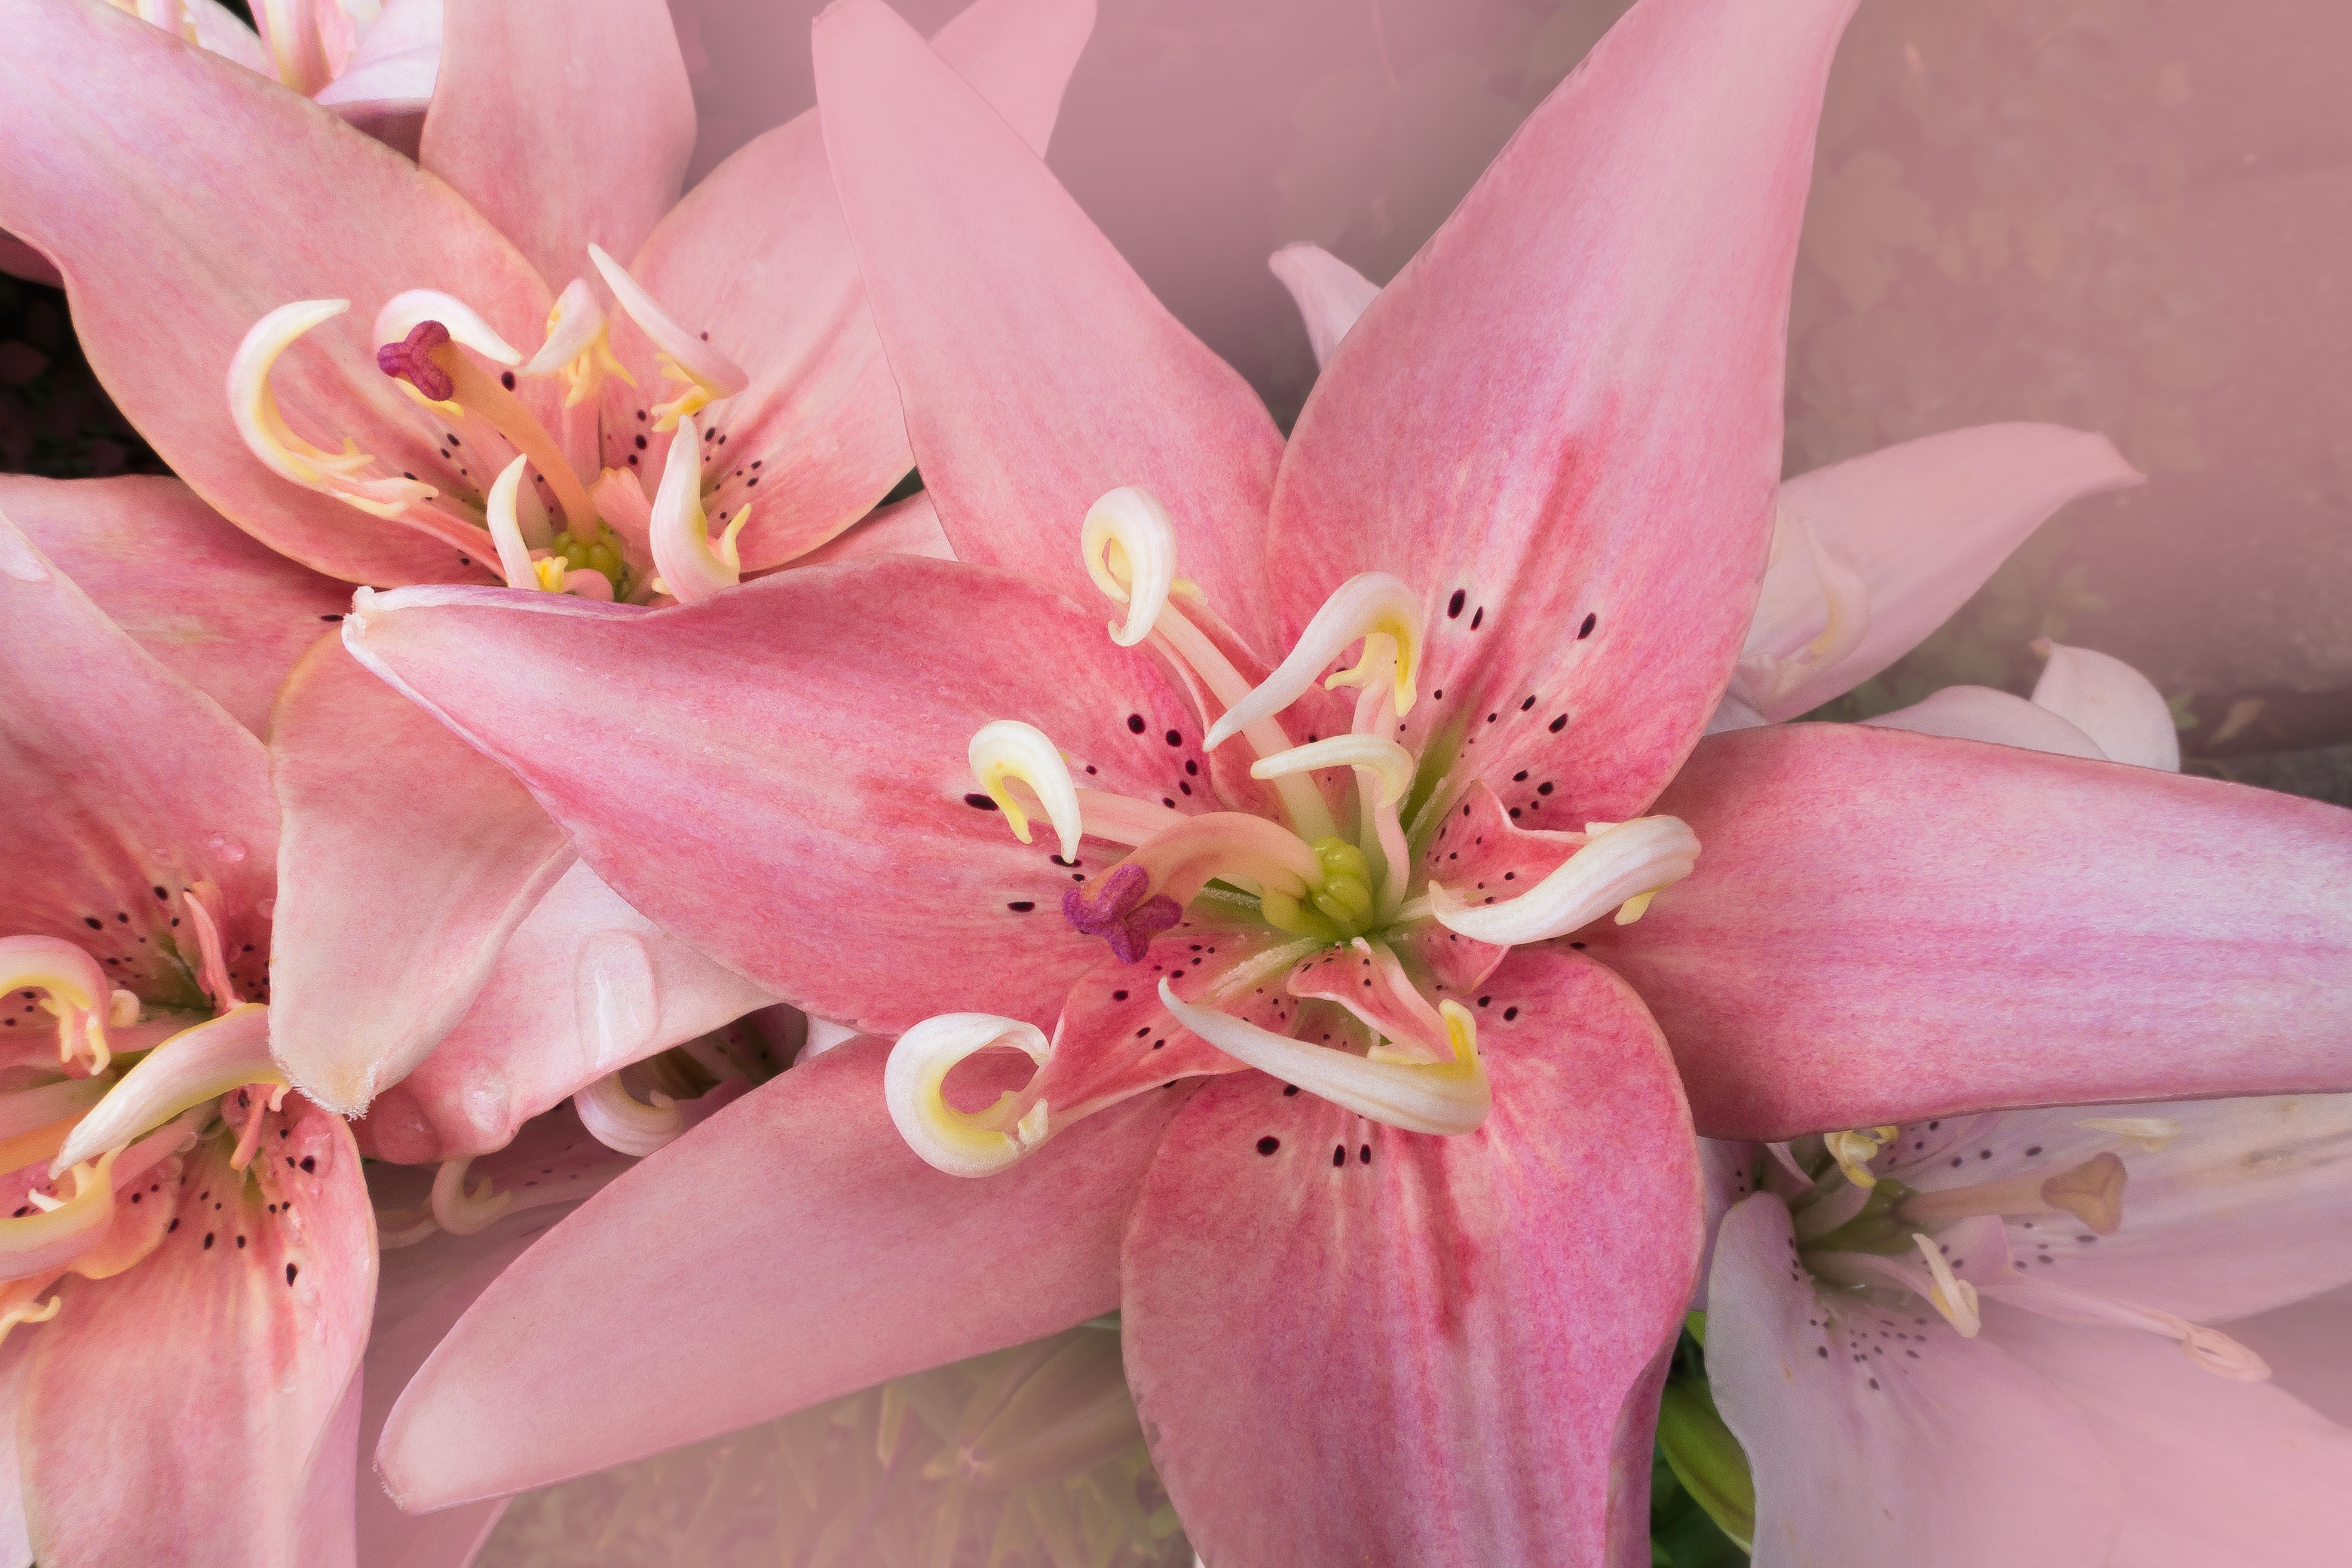
nature, blossom, plant, flower, petal, summer, red, stamp, pink, flora, stamen, lily, nectar, daylily, hemerocallis, flowering plant, day lily plants, land plant